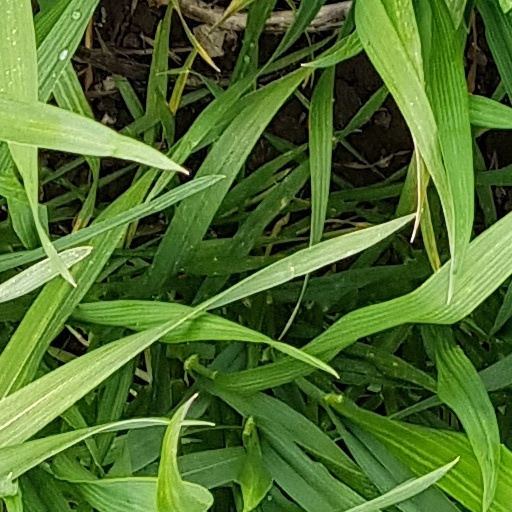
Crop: wheat